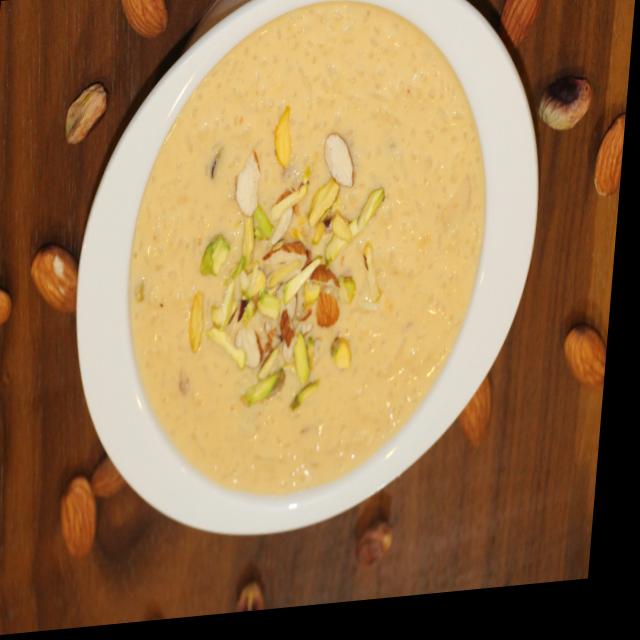
Dish: kheer